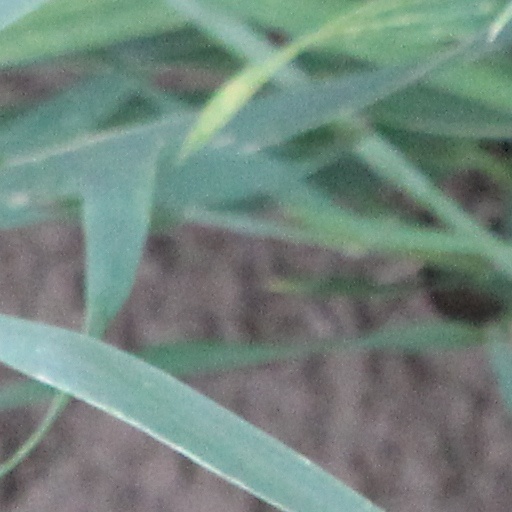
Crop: wheat